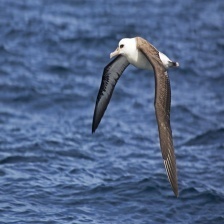
Species: ALBATROSS
Scientific name: DIOMEDEIDAE